Honda Shadow

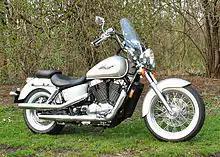
1997 Honda VT1100C ACE

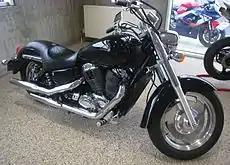
Honda Shadow Sabre 1100

In 1995, the V-Twin market really got going, and manufacturers expanded their offerings with variants of their standing models.
The American Classic Edition (A.C.E.) (VT1100C2) was introduced this year as an additional model to the still available VT1100C. It featured a more retro styling than the VT1100C, with a full rear fender, induced vibrations, and a 'Harley-Davidson-like' sound from a single pin crank engine. The model lost about 10 hp, but gained a new 5 speed transmission.